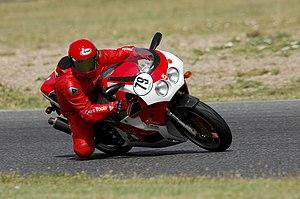
La YB8 est un modèle de motocyclette du constructeur italien Bimota.